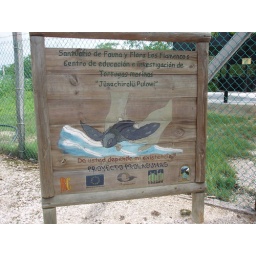
sign for the sea turtle sanctuary in Camarones